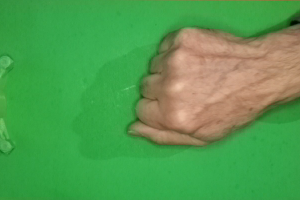
Label: rock